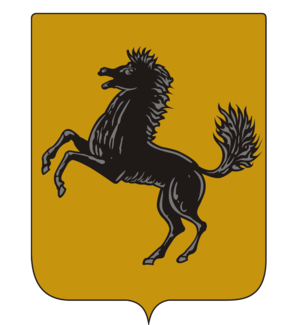
Lettere est une commune italienne de la ville métropolitaine de Naples dans la région Campanie en Italie.
San Vitaliano est une commune italienne de la ville métropolitaine de Naples dans la région Campanie en Italie.
Mariglianella est une commune de la ville métropolitaine de Naples dans la région Campanie en Italie.
Roccarainola est une commune italienne de la ville métropolitaine de Naples dans la région Campanie en Italie.